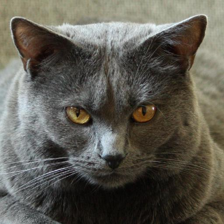
Label: animals